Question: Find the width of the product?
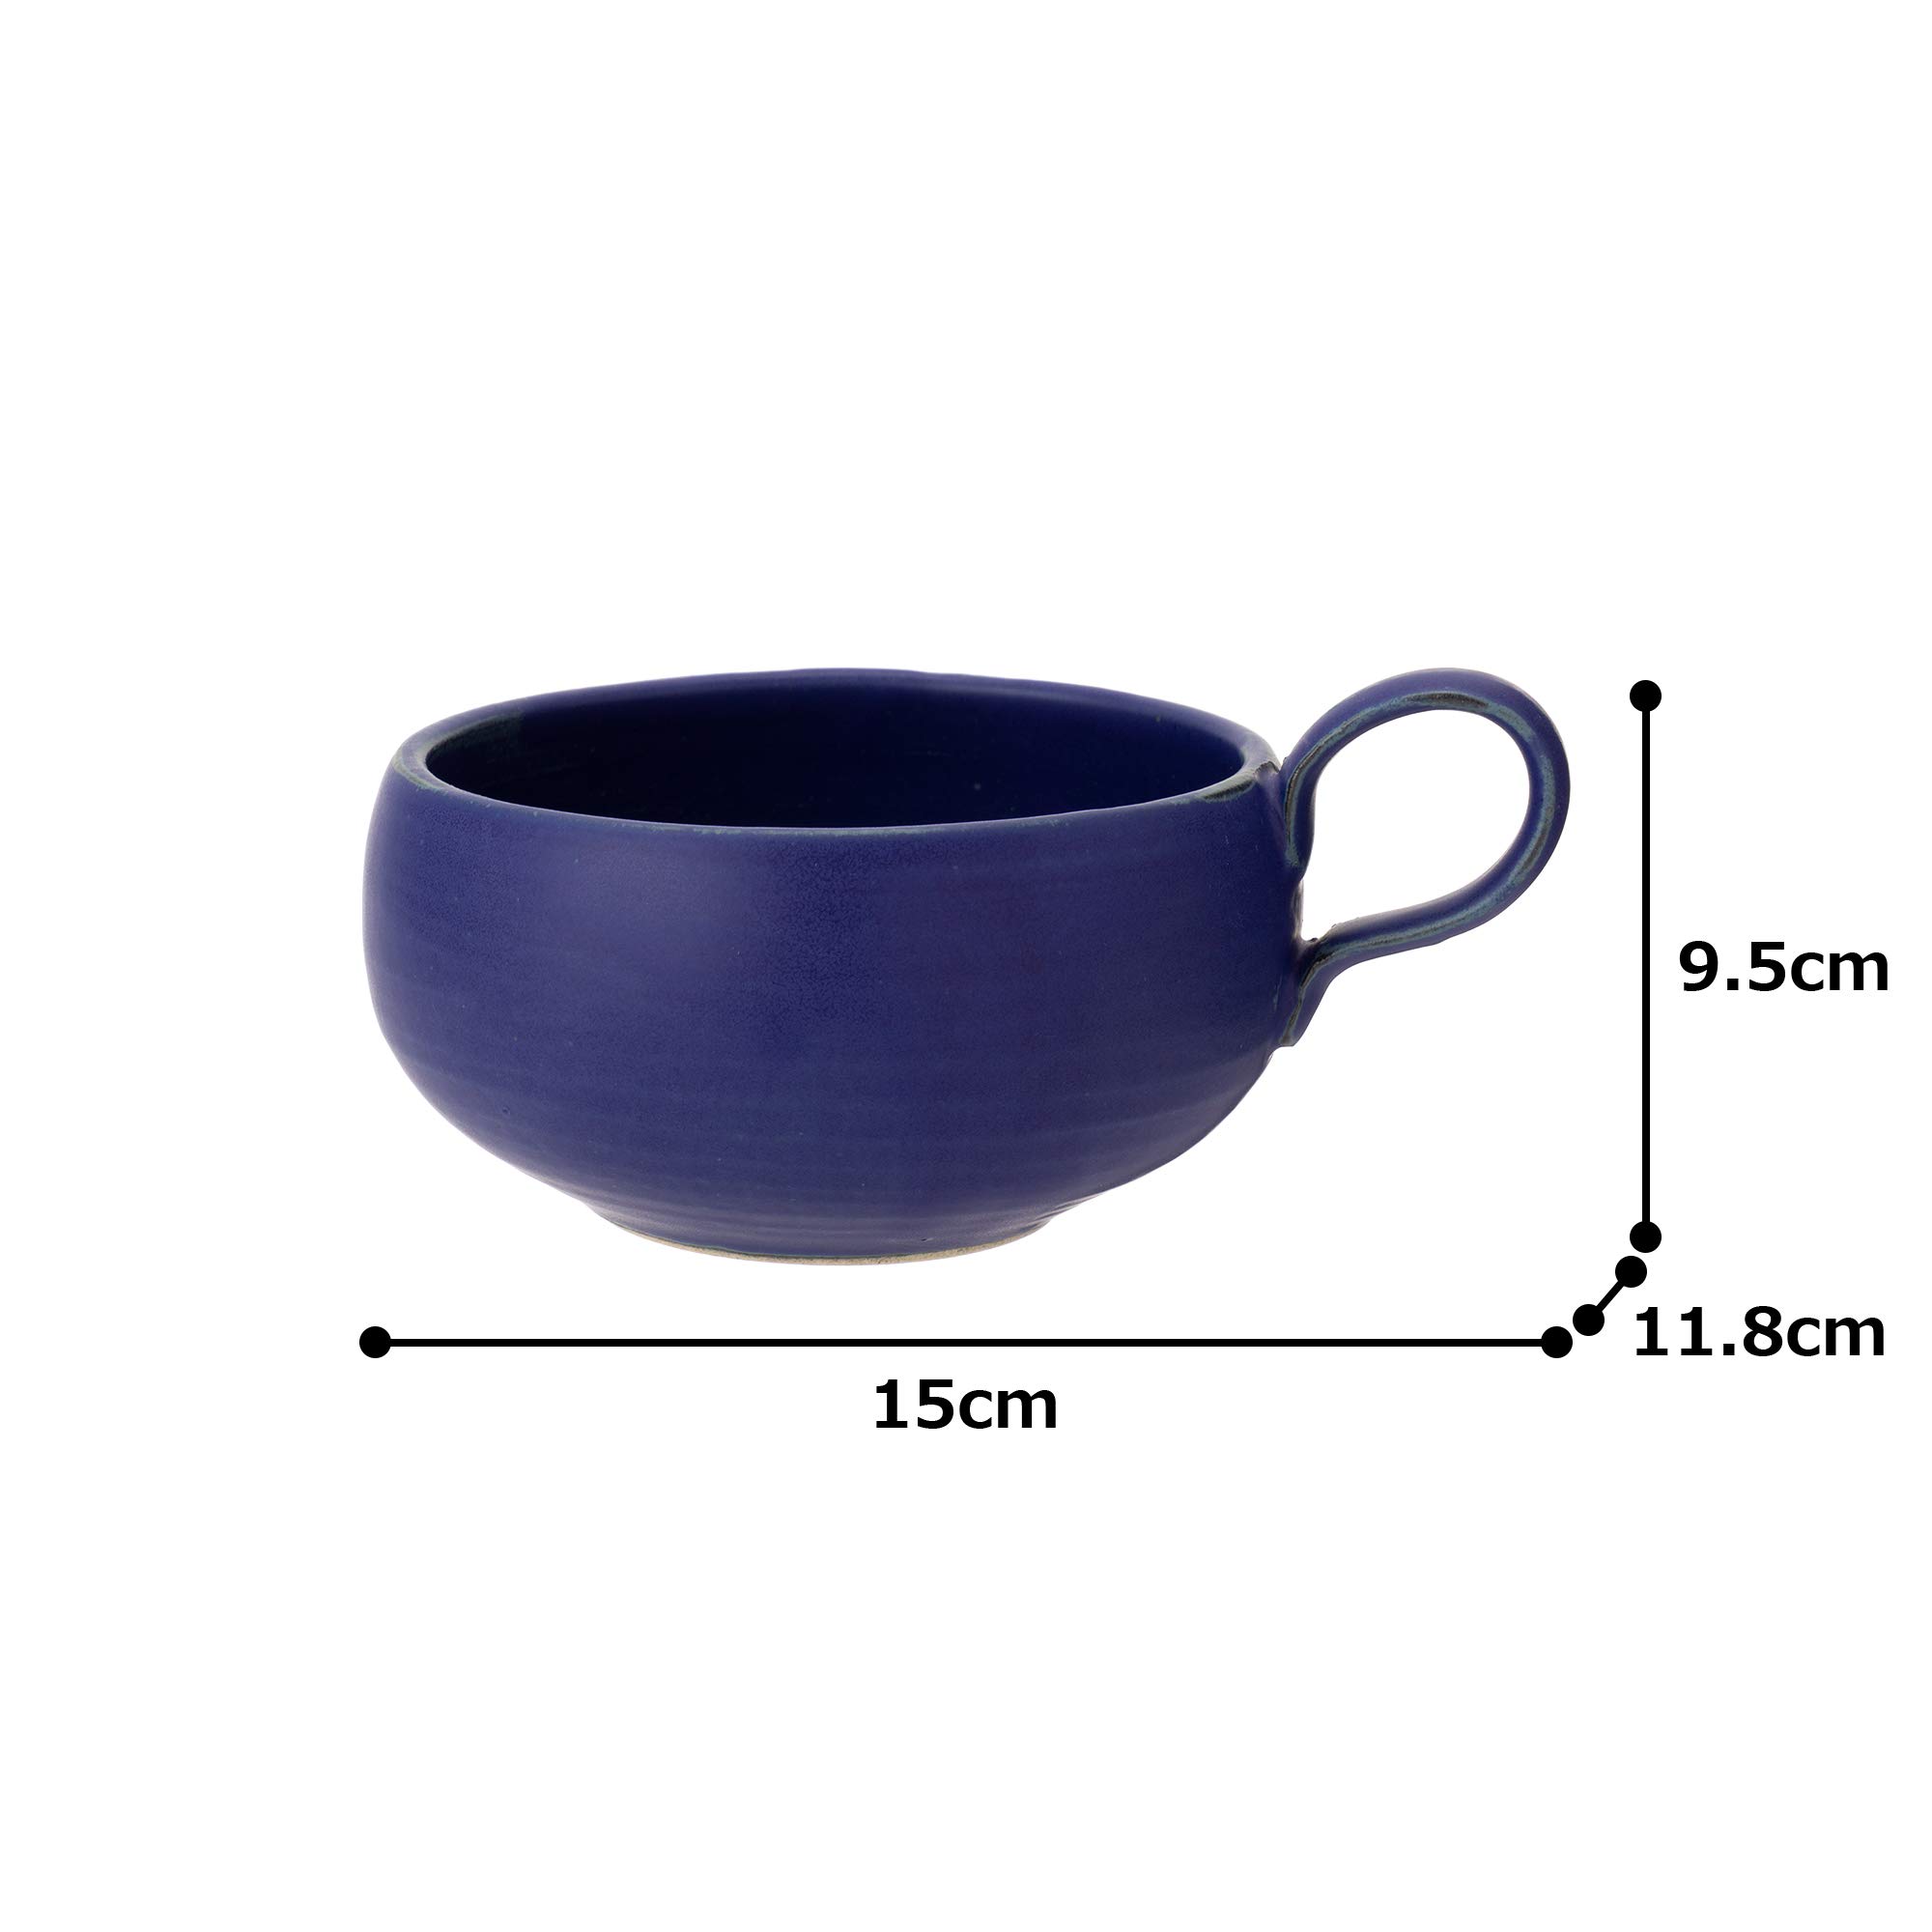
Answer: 15.0 centimetre